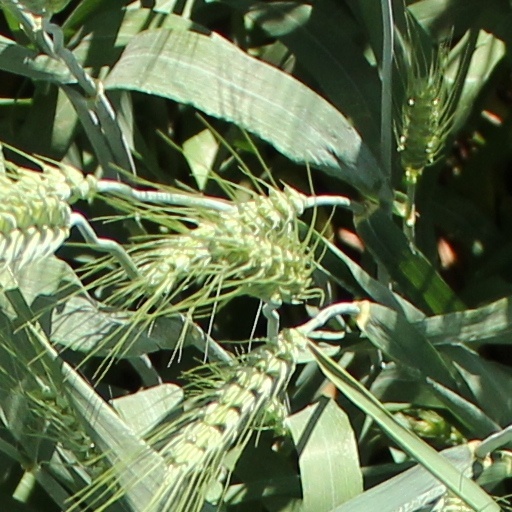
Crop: wheat